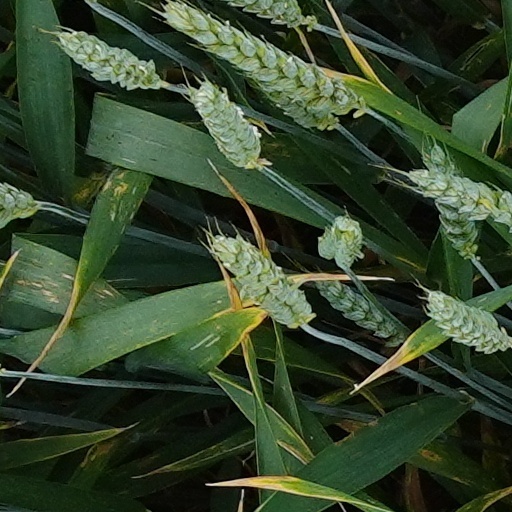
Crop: wheat